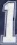
Number: 1